Overhead line

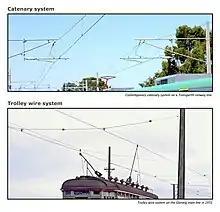
Catenary (upper photo) is suited to higher-speed rail vehicles. Trolley wire (lower photo) is suited to slower-speed trams (streetcars) and light rail vehicles.

Given limited clearance such as in tunnels, the overhead wire may be replaced by a rigid overhead rail. An early example was in the tunnels of the Baltimore Belt Line, where a Π section bar (fabricated from three strips of iron and mounted on wood) was used, with the brass contact running inside the groove. When the overhead line was raised in the Simplon Tunnel to accommodate taller rolling stock, a rail was used. A rigid overhead rail may also be used in places where tensioning the wires is impractical, for example on moveable bridges. In modern uses, it is very common for underground sections of trams, metros, and mainline railways to use a rigid overhead wire in their tunnels, while using normal overhead wires in their above ground sections.